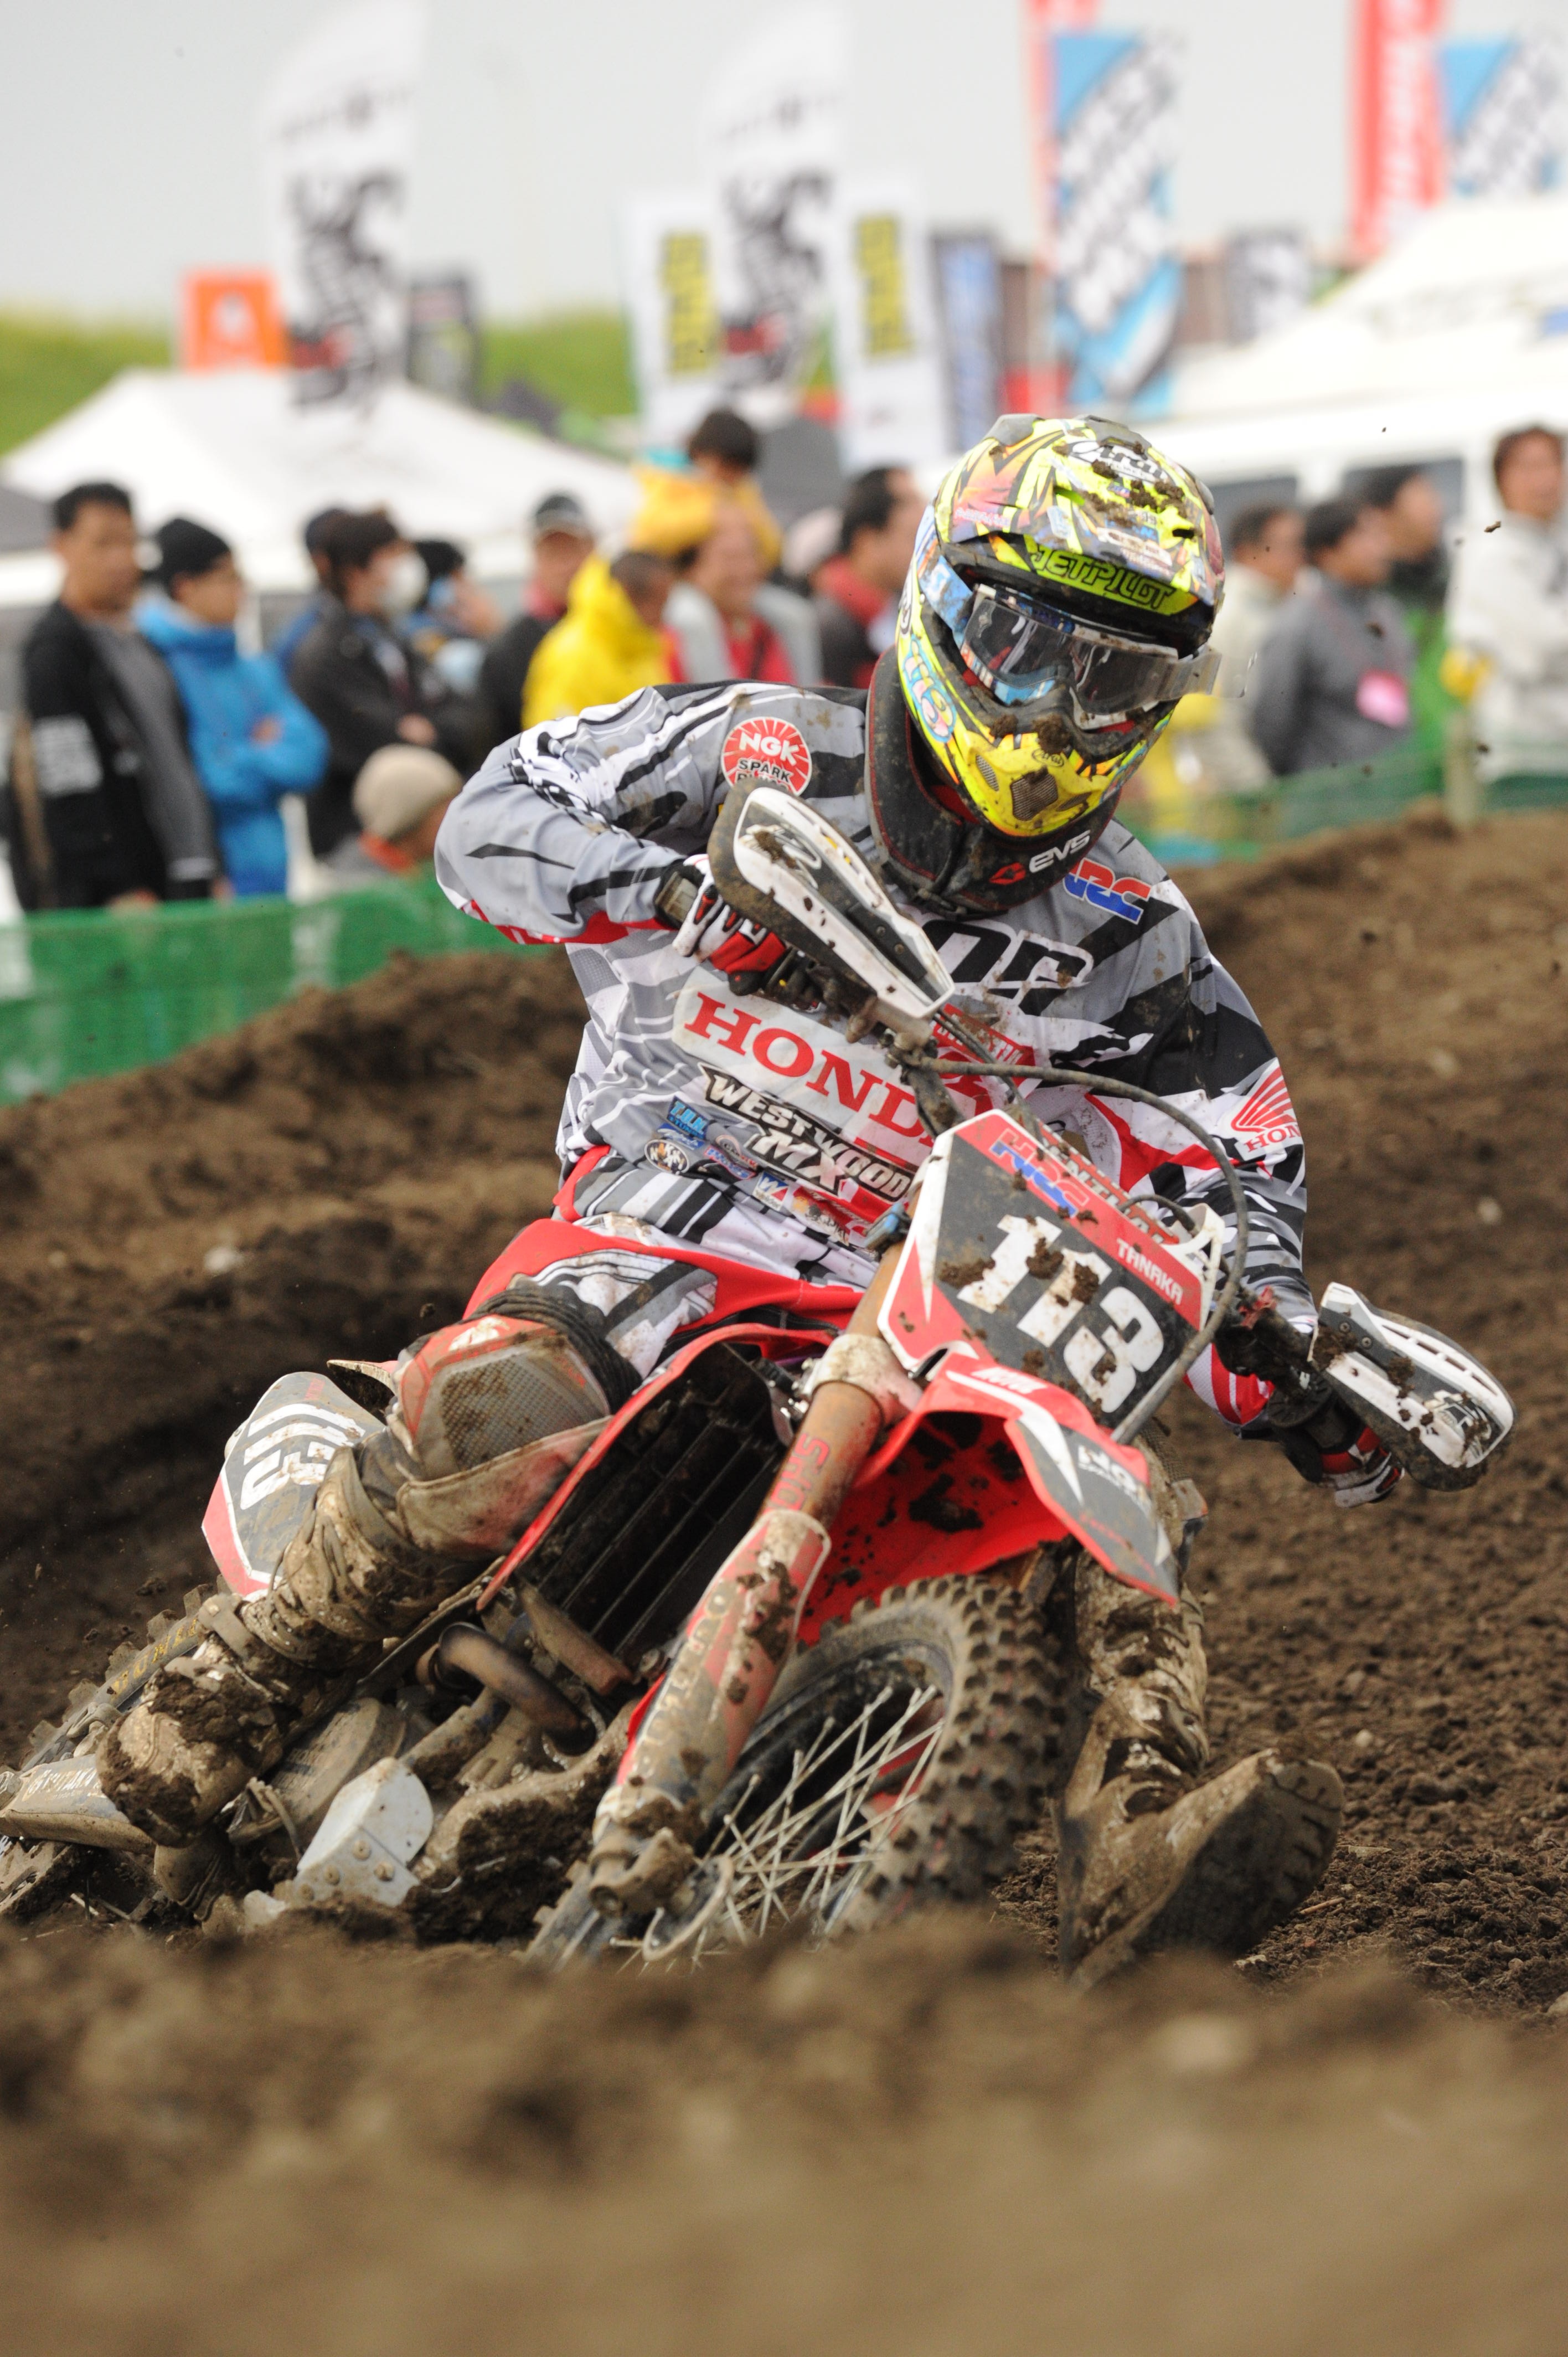
motorcycle, mud, motocross, extreme sport, japan, race, sports, racing, championship, motorsport, freestyle motocross, ia2, masami tanaka, motorcycle racing, motorcycle speedway, endurocross, dirt track racing